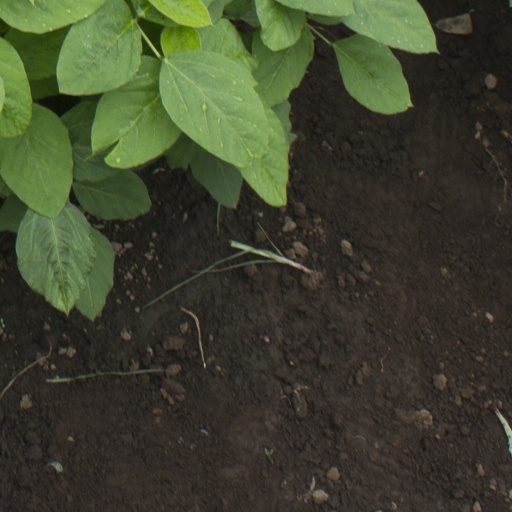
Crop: soybean